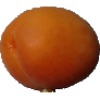
Label: apricot